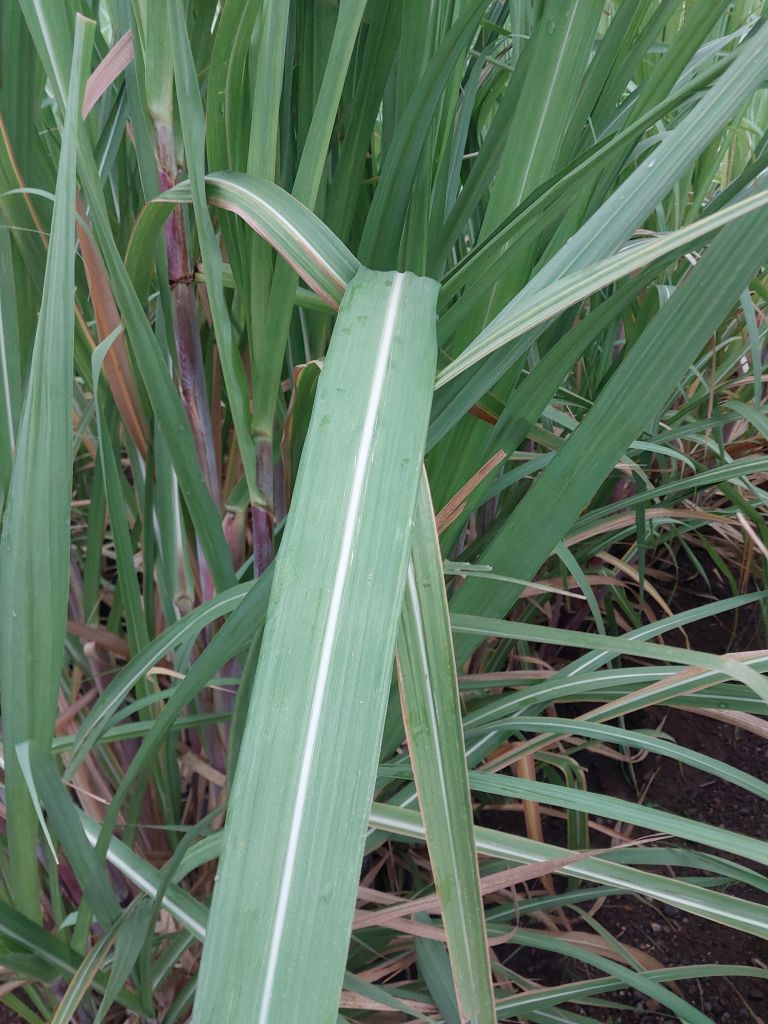
Label: Healthy